Kimono

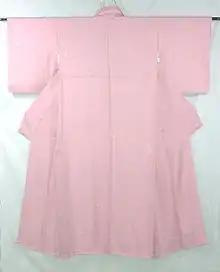

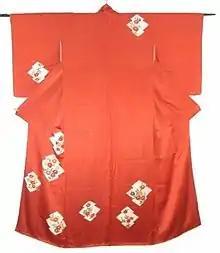

Woven geometric patterns (such as stripes) have no season, but others show images representing the season in general. Woven non-geometric patterns are common. Small, dense patterns are often used; this is practical, as fine-scale patterns hides stains.